Aircraft in fiction

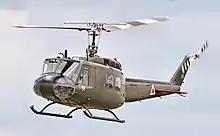
Bell UH-1 Iroquois

The 1950s syndicated American television series "Whirlybirds", produced by Desilu Studios, starred a pair of Bell 47 helicopters. The association with "Whirlybirds" continues to be used to promote helicopters and the Bell 47 in particular. A Bell 47 was also one of the 'stars' of the Australian television series "Skippy the Bush Kangaroo".